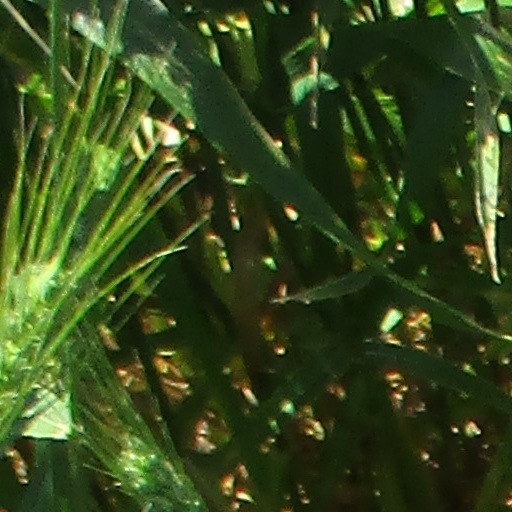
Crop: wheat